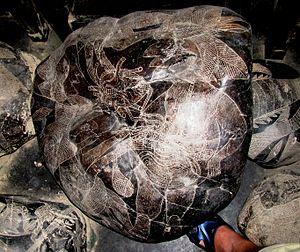
Les pierres d'Ica sont un ensemble de 15 000 galets d'andésite gravés, apparus à Ica au Pérou dans les années 1960. Les gravures représentent des animaux fantastiques, des dinosaures cohabitant avec des êtres humains, des scènes évoquant des techniques avancées.